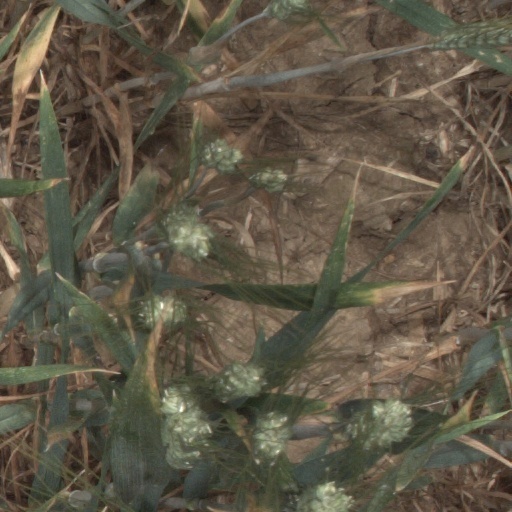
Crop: wheat